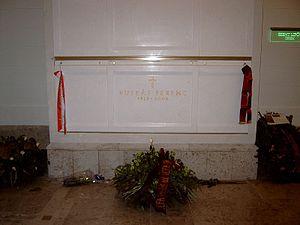
Ferenc Puskás, né Ferenc Purczeld Biró, le 2 avril 1927 à Budapest en Hongrie et mort le 17 novembre 2006 dans la même ville, est un footballeur international hongrois, généralement considéré comme le meilleur joueur de l'histoire de la Hongrie et comme l'un des plus grands artistes à avoir jamais participé à la Coupe du monde. Naturalisé espagnol en 1961, il joue jusqu'à l'âge de 40 ans en 1967 puis poursuit sa carrière comme entraîneur. Durant sa carrière, Ferenc Puskás a évolué au Budapest Honvéd puis au Real Madrid.